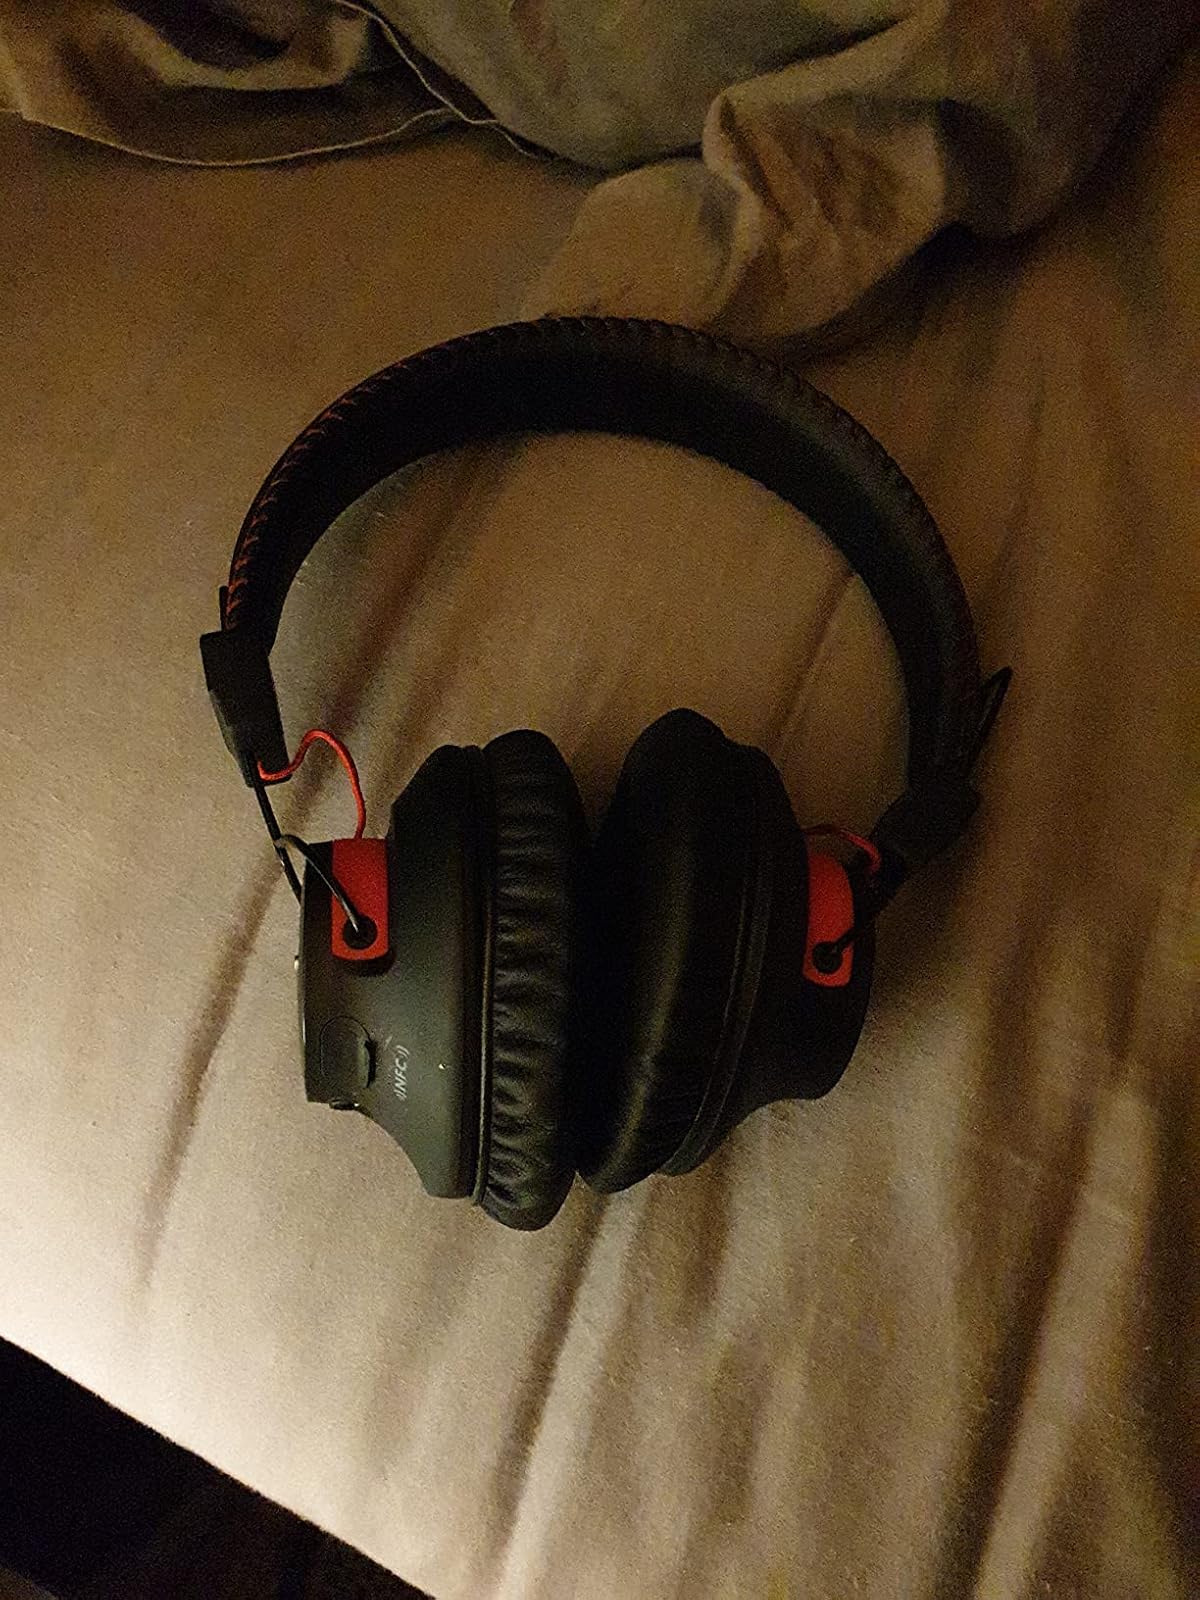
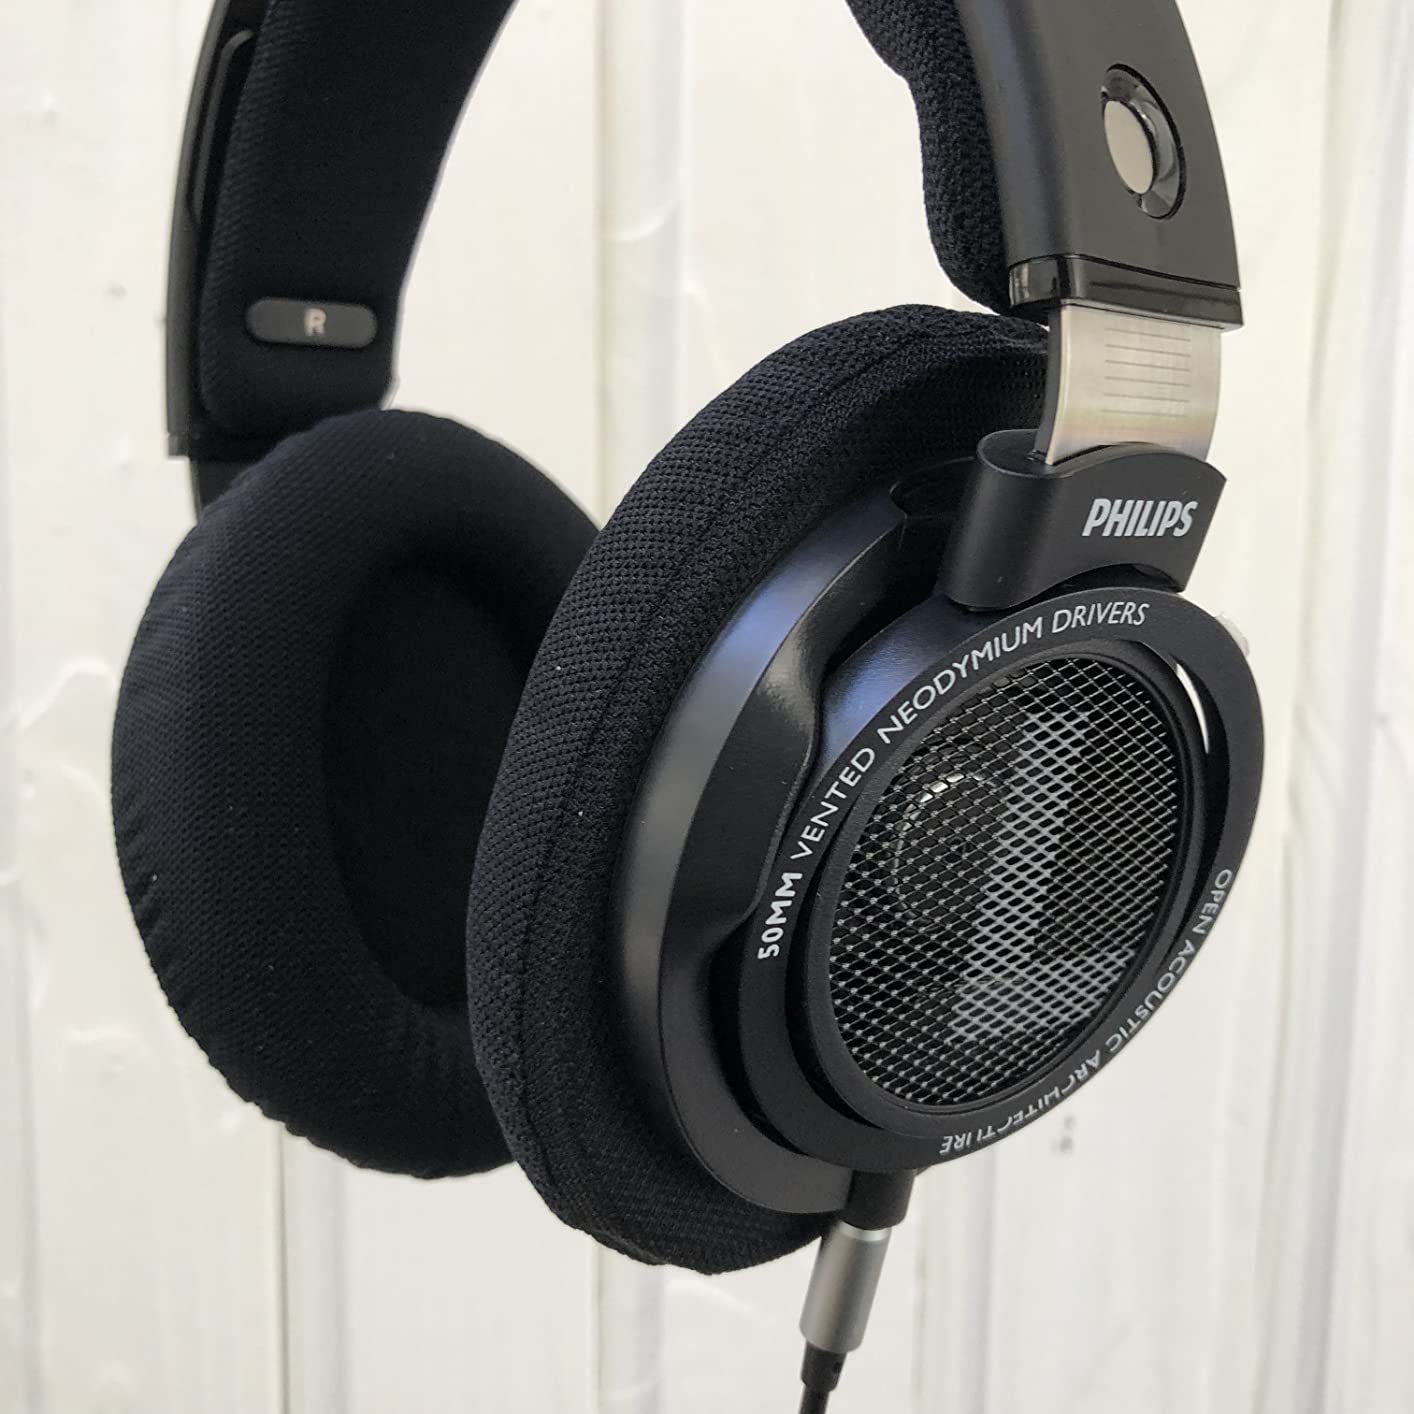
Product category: headphones
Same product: no